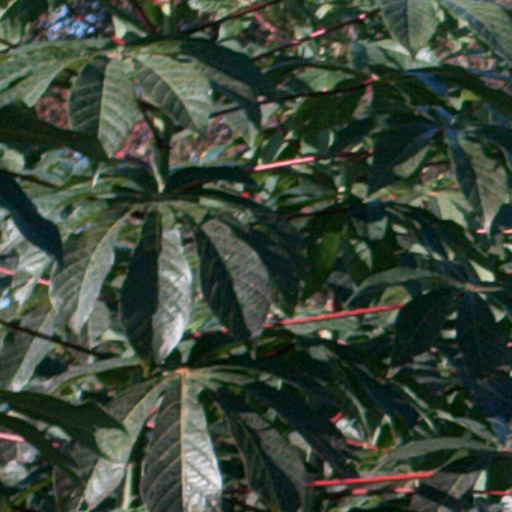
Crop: cassava